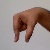
The image shows a hand gesture representing the letter 'Q' in Indian Sign Language.